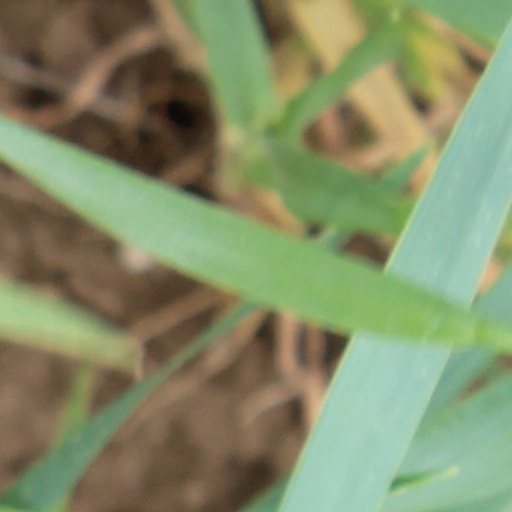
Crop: wheat